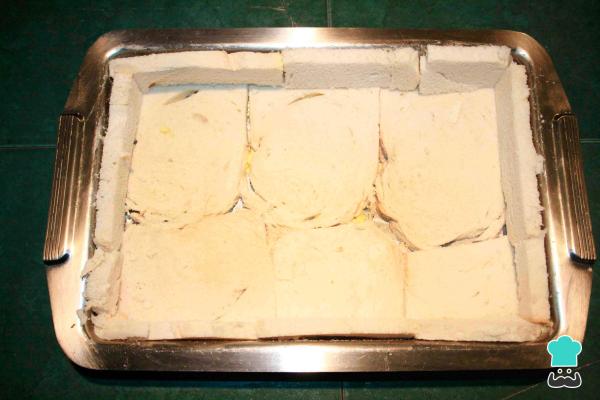
El primer paso será preparar un lecho de pan para el resto de los ingredientes. Coloca las lonchas de pan dentro del molde. La cantidad de lonchas dependerá del tamaño del envase.Corta una loncha en varias partes, para cubrir las paredes de la bandeja. Mide primero con una rebanada de pan, y con un cuchillo realiza una marca de referencia para después guiarte y cortar. Luego, a partir de ese primer pedazo base, recorta los trozos restantes.